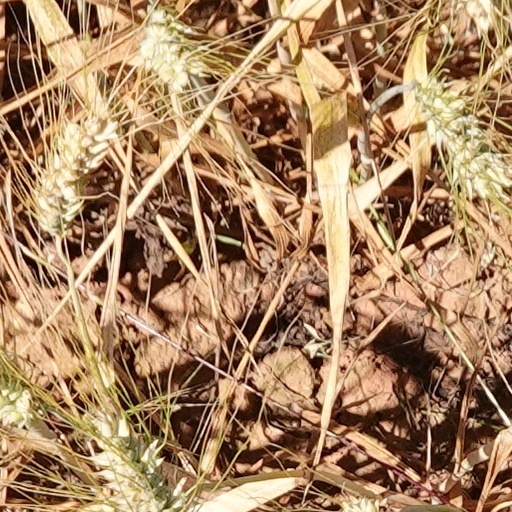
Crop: wheat